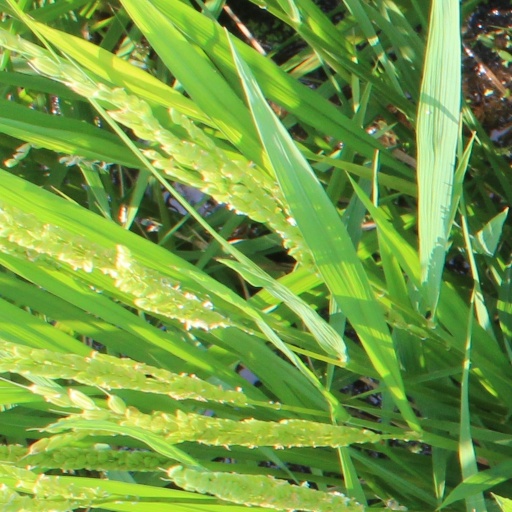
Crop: rice